St. Nicholas of Sofia

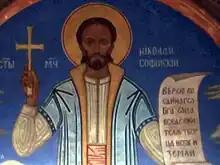
Saint Nikolas of Sofia church fresco

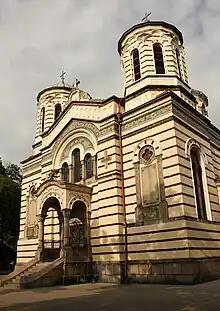
Saint Nikolas of Sofia church

St. Nicholas of Sofia the New is a Christian saint who lived in the 16th century in Sofia, Bulgaria and is considered a martyr in the Bulgarian Orthodox Church.